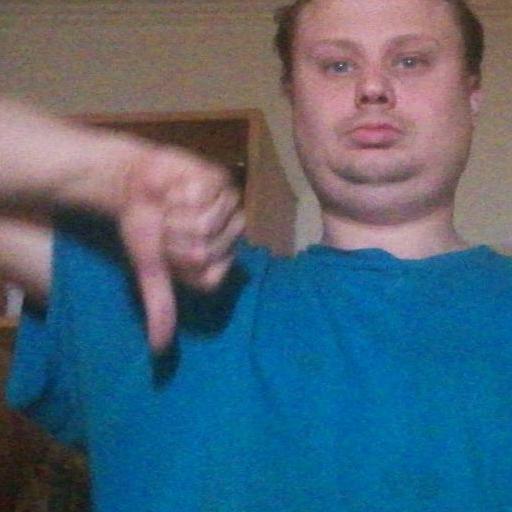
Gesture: dislike